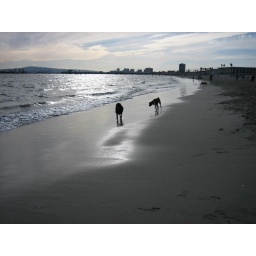
End of the day, dog beach in Long Beach